Saint-Brice, Gironde

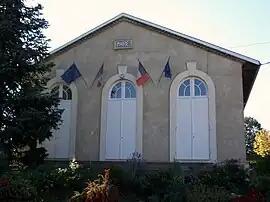
Town hall

Saint-Brice is a commune in the Gironde department in Nouvelle-Aquitaine in southwestern France.